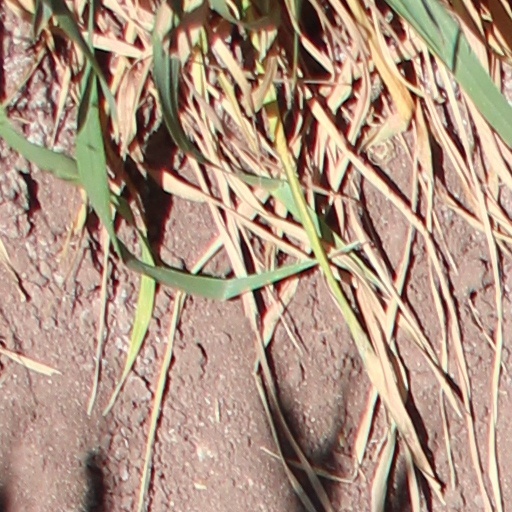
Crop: wheat